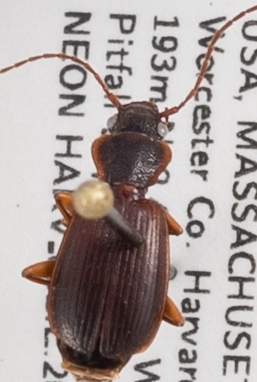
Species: Cymindis cribricollis
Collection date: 2020-08-12
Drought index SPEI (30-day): -0.62
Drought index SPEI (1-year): -1.01
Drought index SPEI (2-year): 0.47